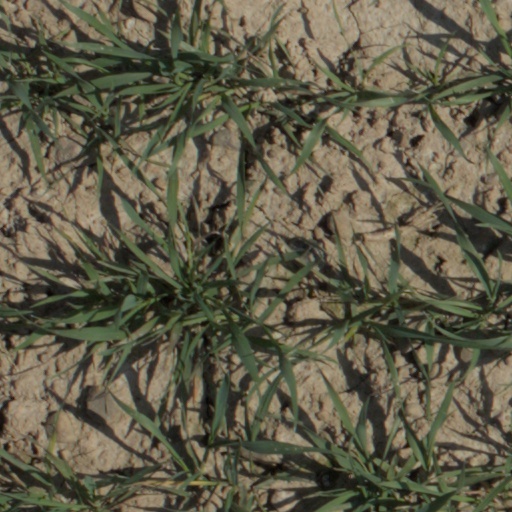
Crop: wheat